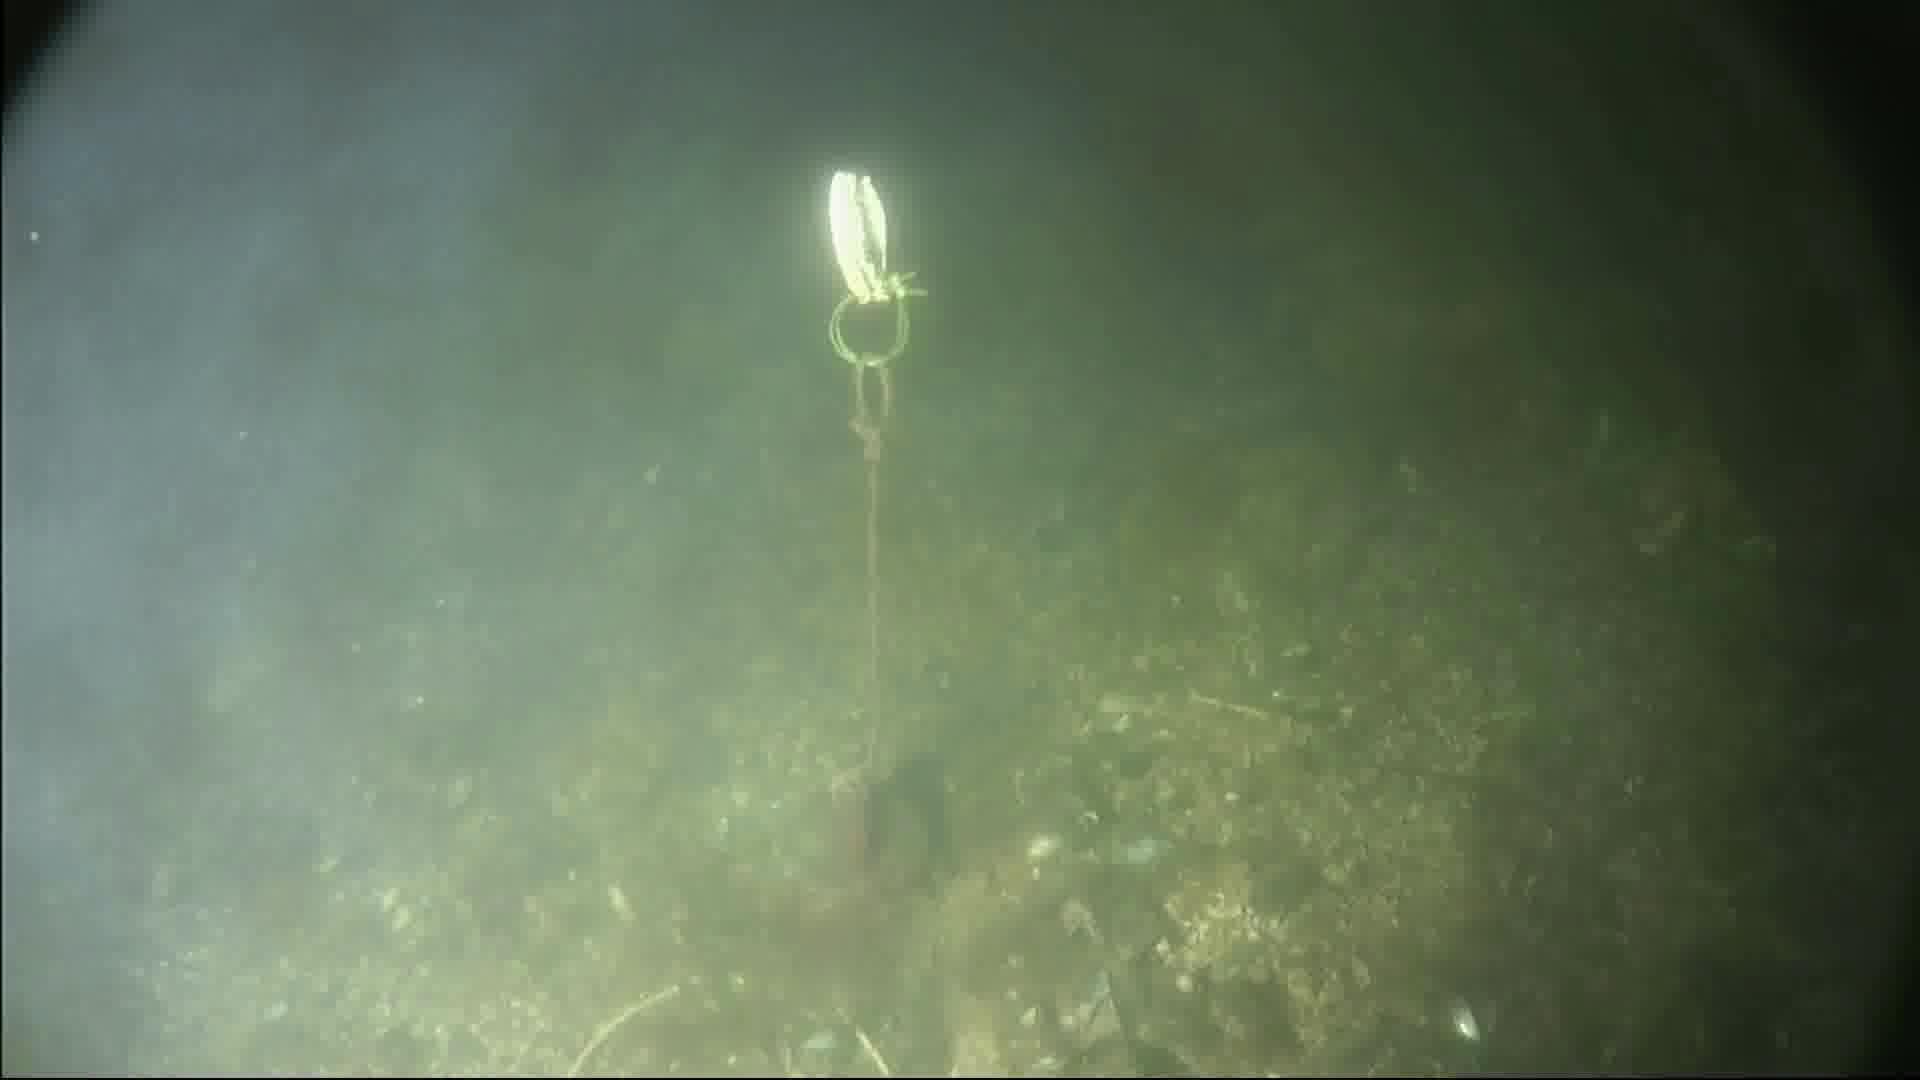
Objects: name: crab